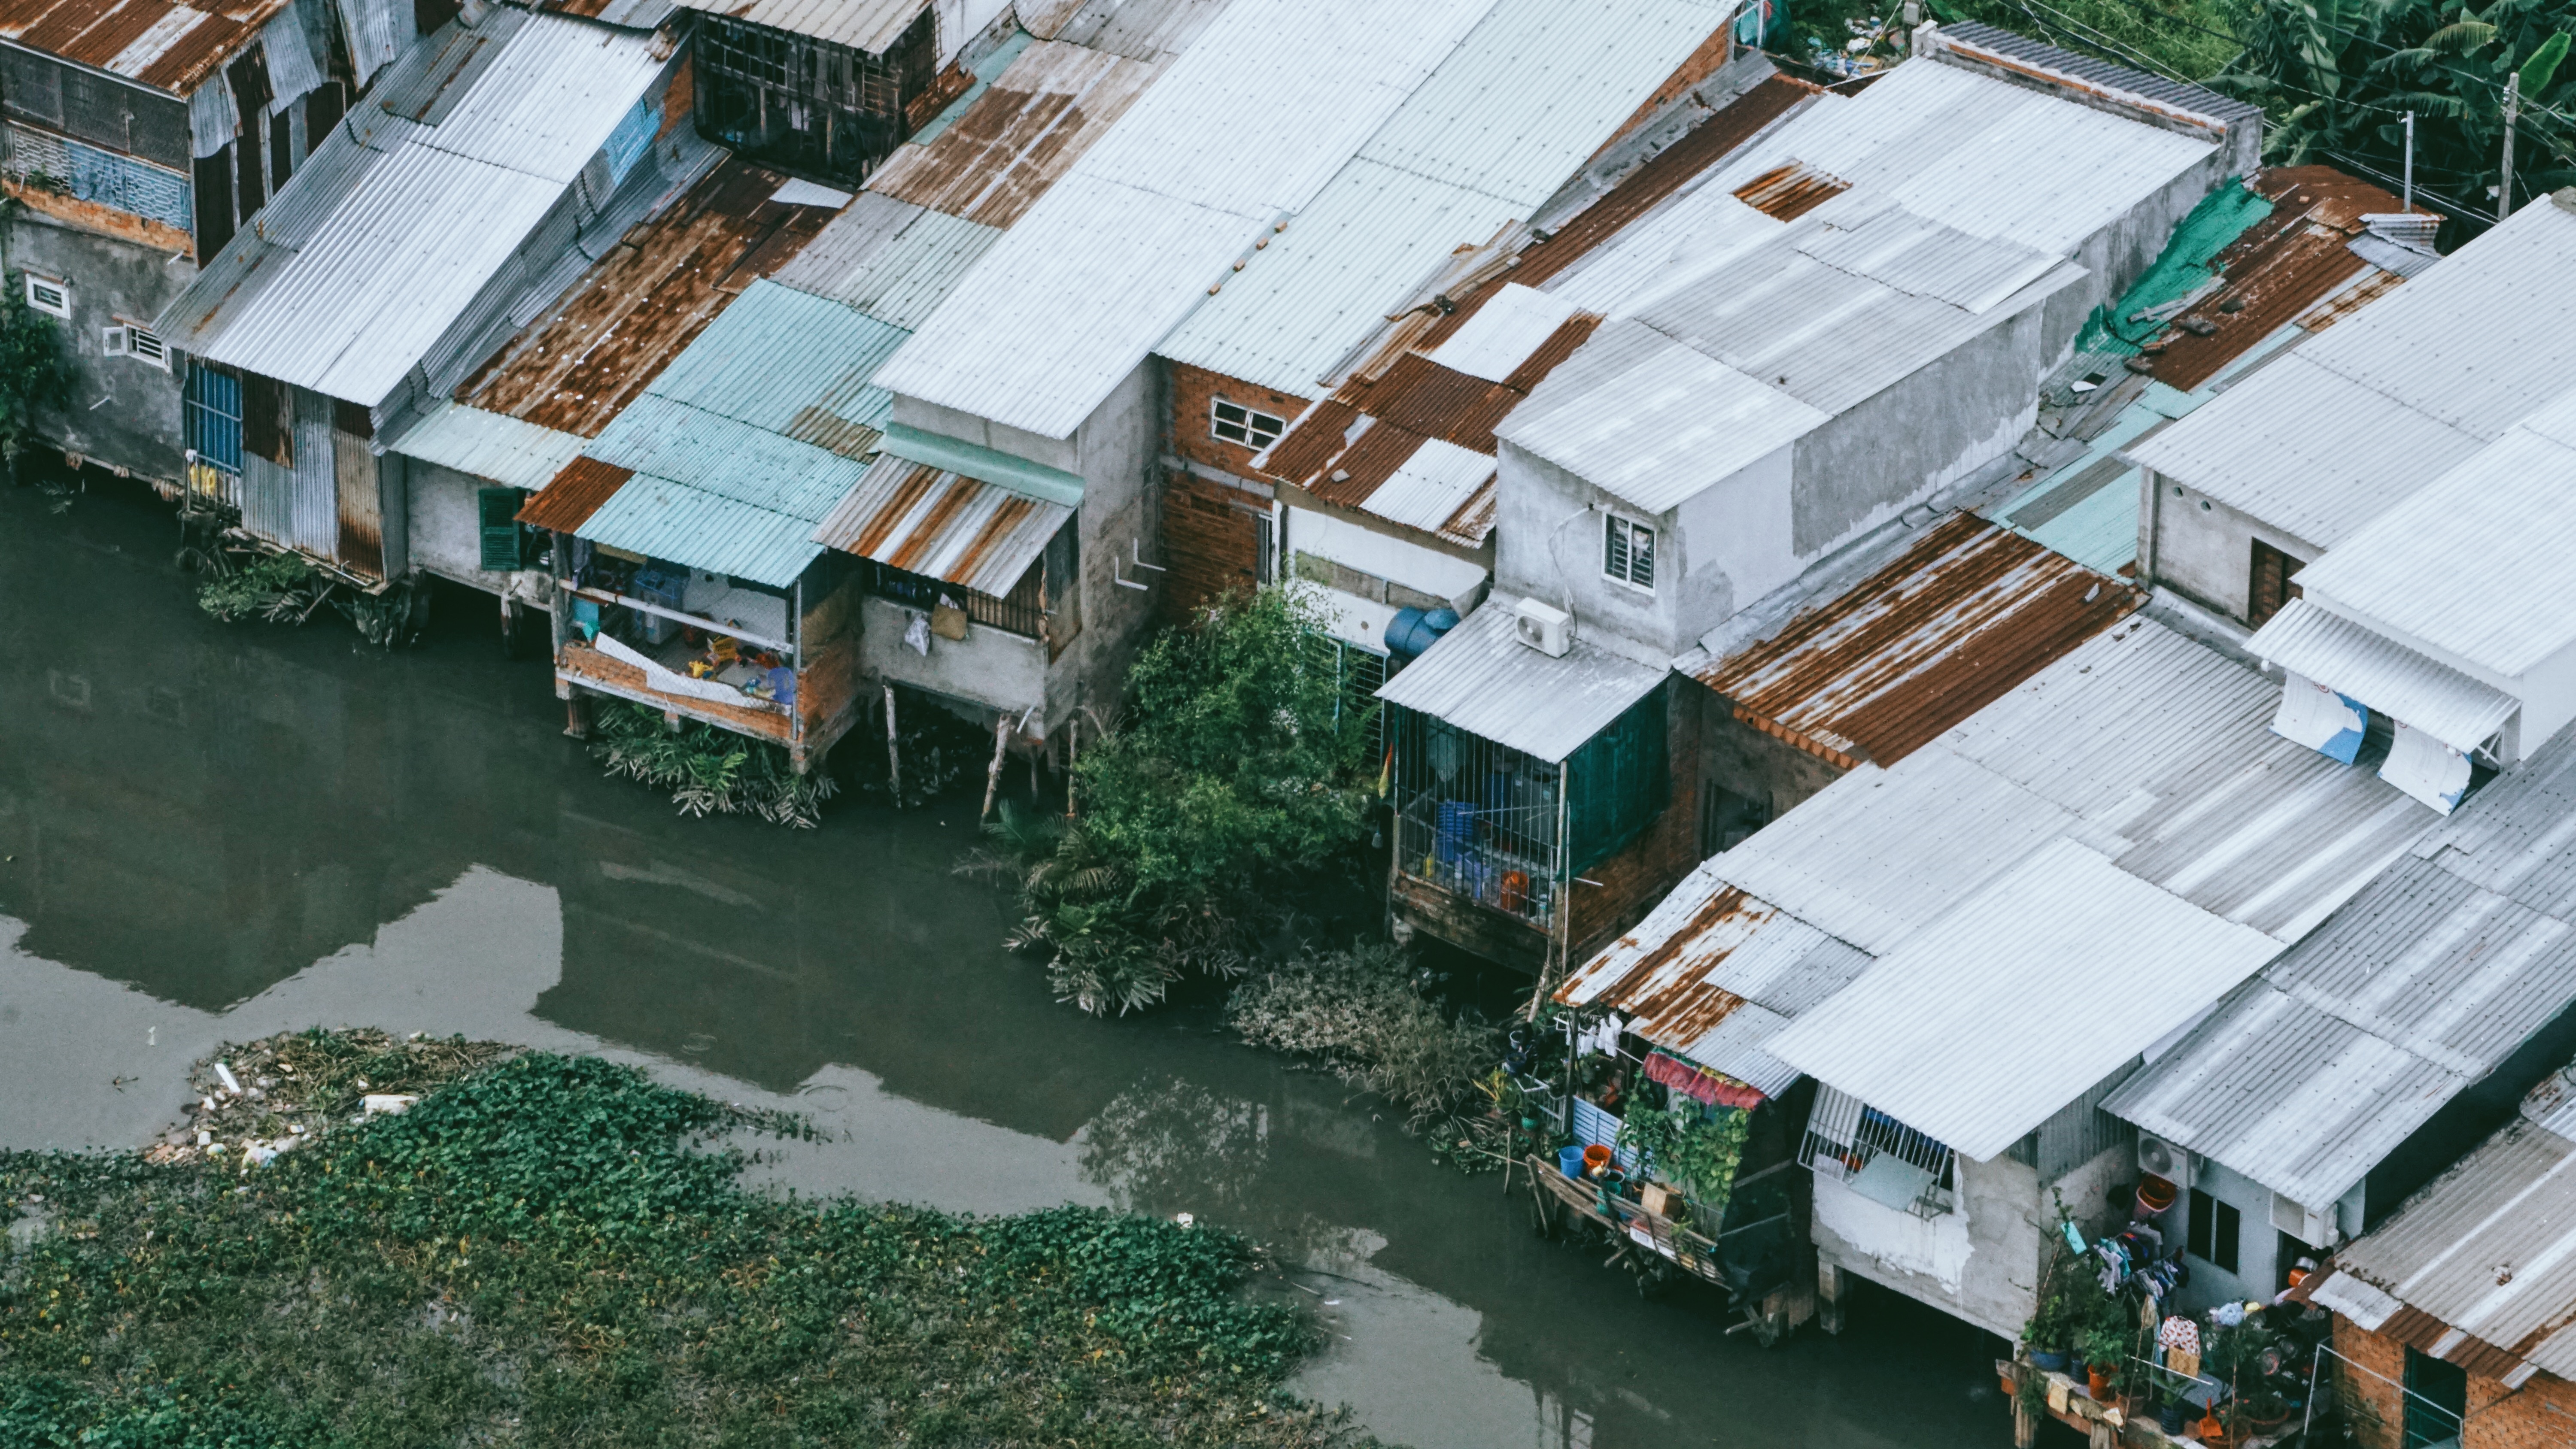
house, town, roof, river, suburb, reflection, waterfront, houses, slum, neighbourhood, aerial photography, urban area, residential area, human settlement